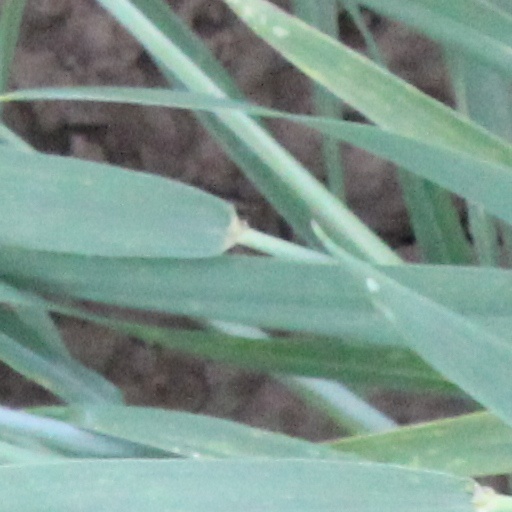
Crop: wheat